Bjorbekk Church

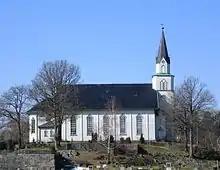
View of the church

In the late 1800s, the centuries-old Øyestad Church had become too small for the parish which was located close to the quickly growing town of Arendal. Construction of the new church was approved in 1882. The design of the building was based on the design of the nearby Stokken Church which was designed by J.C. Reuter. The church cost about to construct at that time. The new church was consecrated on 23 July 1884.